Answer in natural language. Is black wooden chair with four legs further away or in front of irregular black plastic garbage? Choose between the following options: further away or in front
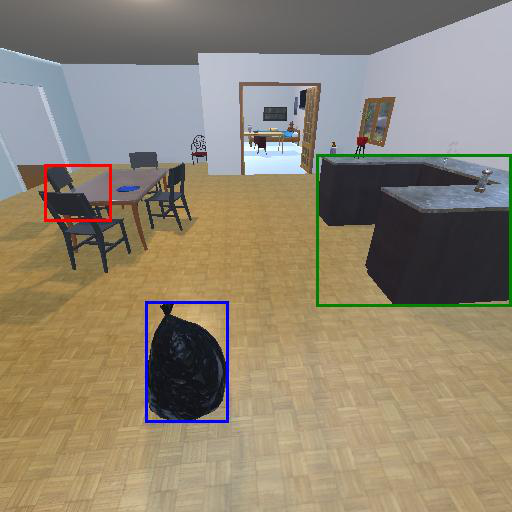
<answer>further away</answer>